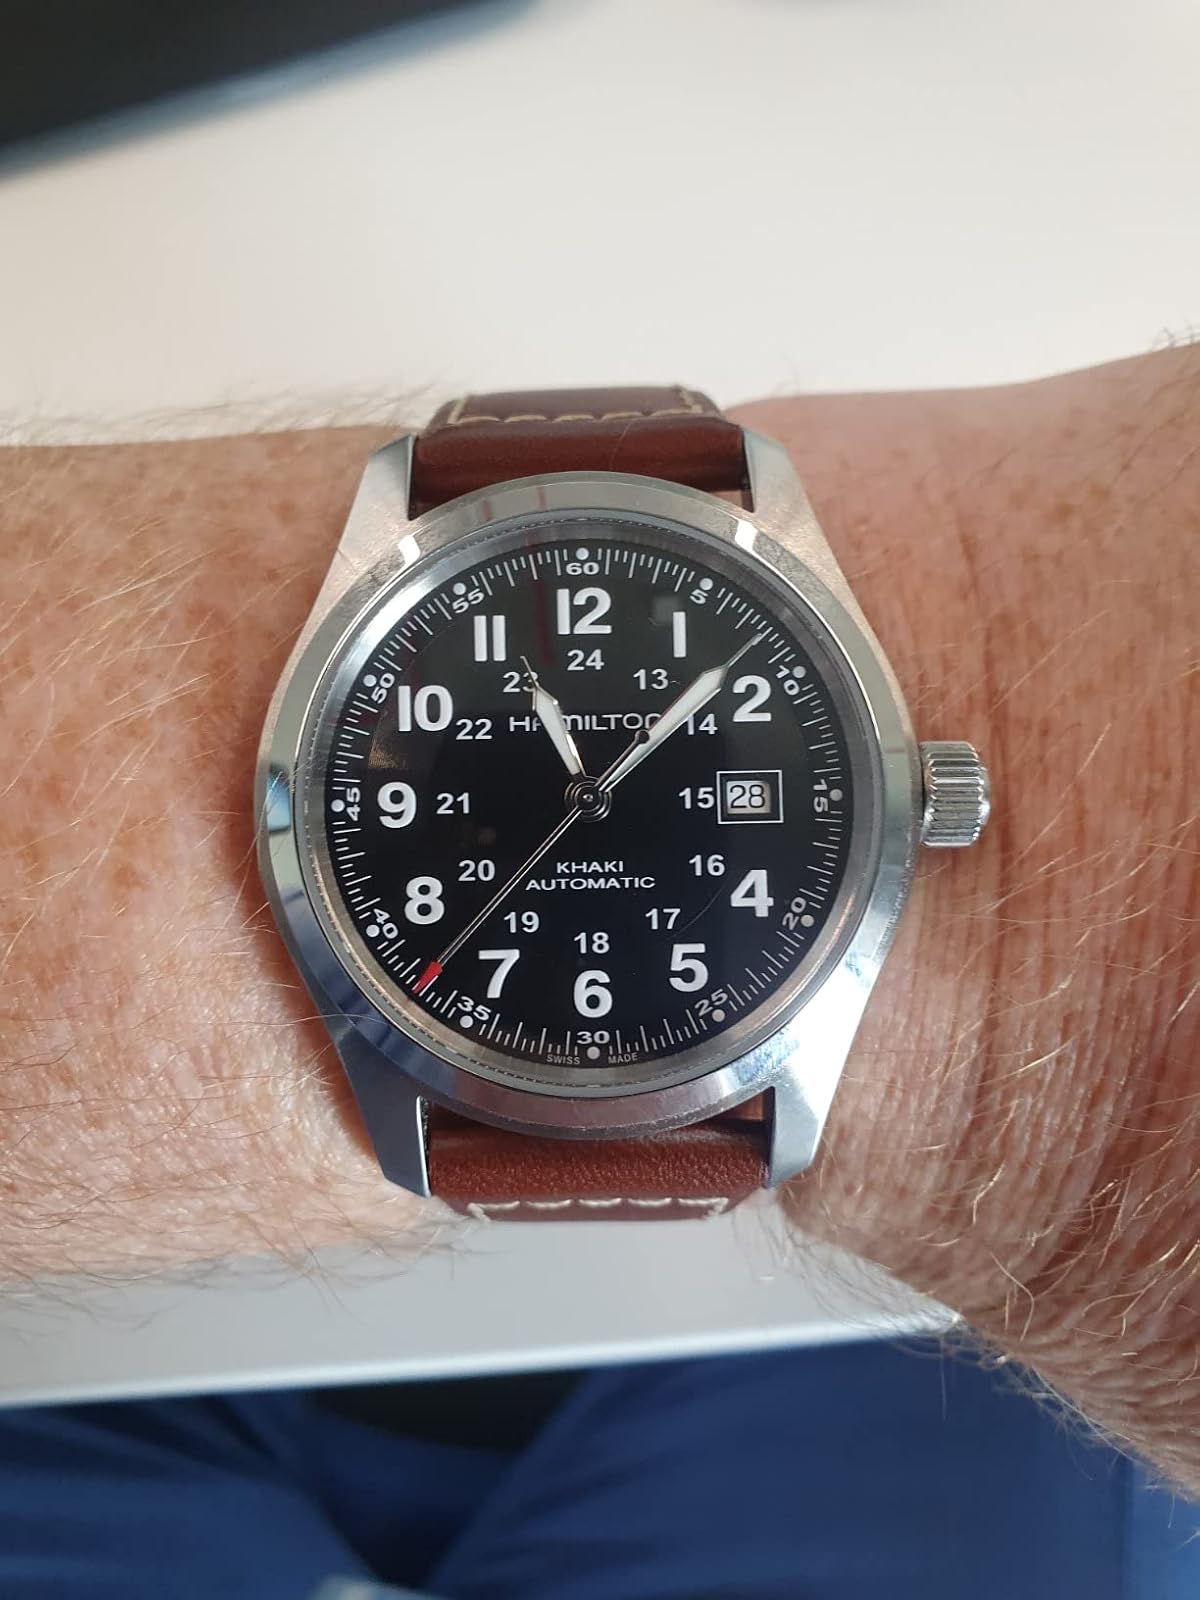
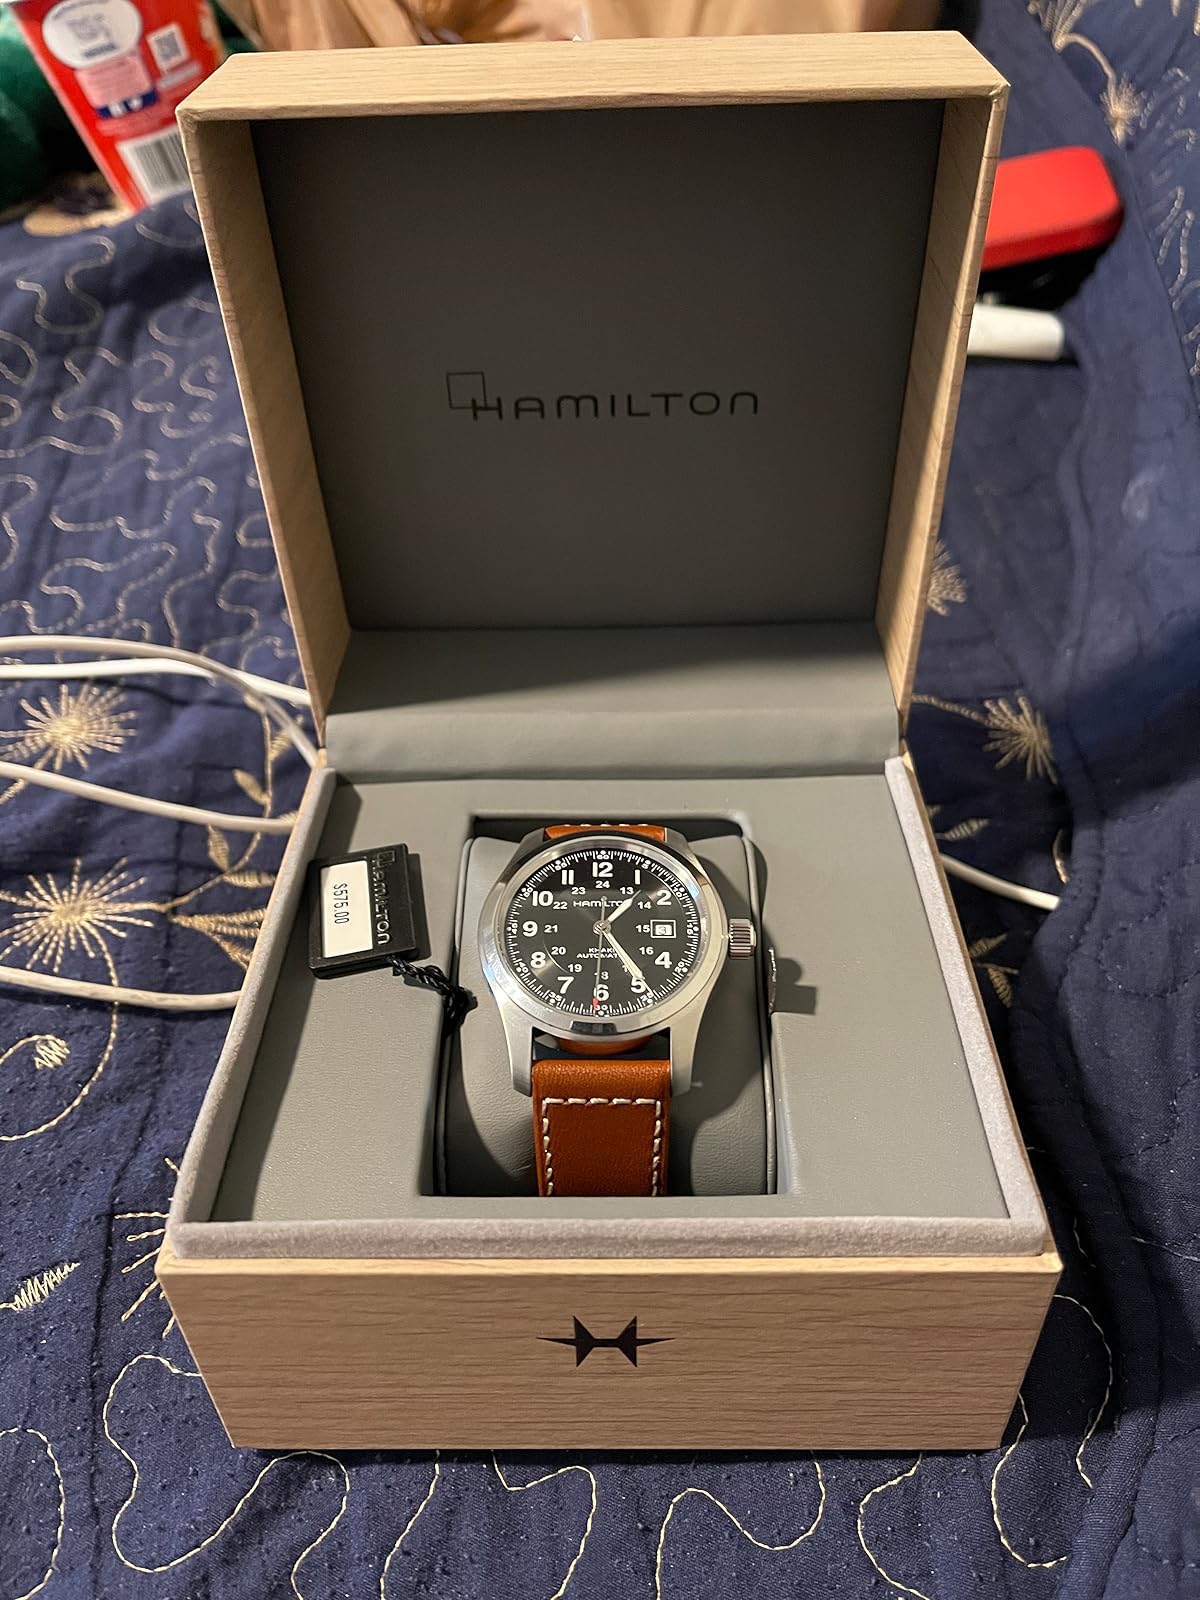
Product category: accessories_watch
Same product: yes